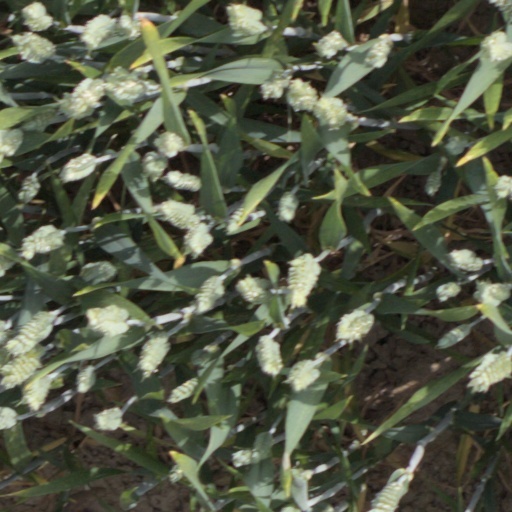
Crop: wheat